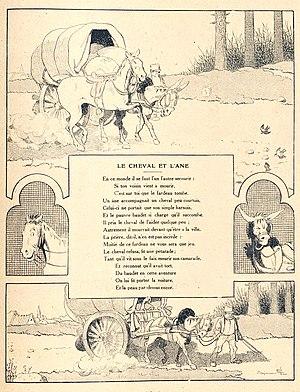
Le Cheval et l'Âne est la seizième fable du livre VI de Jean de La Fontaine situé dans le premier recueil des Fables de La Fontaine, édité pour la première fois en 1668.